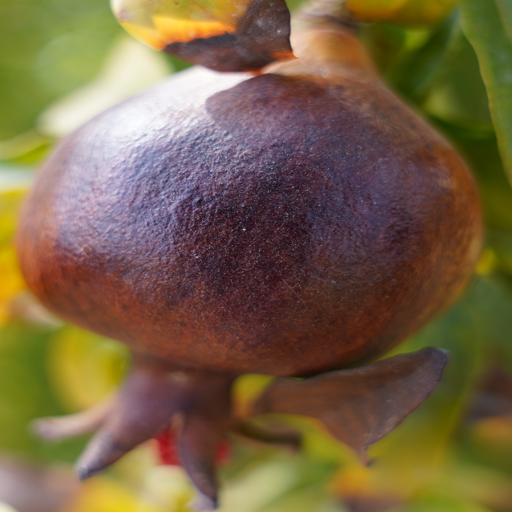
Label: Colletotrichum spp